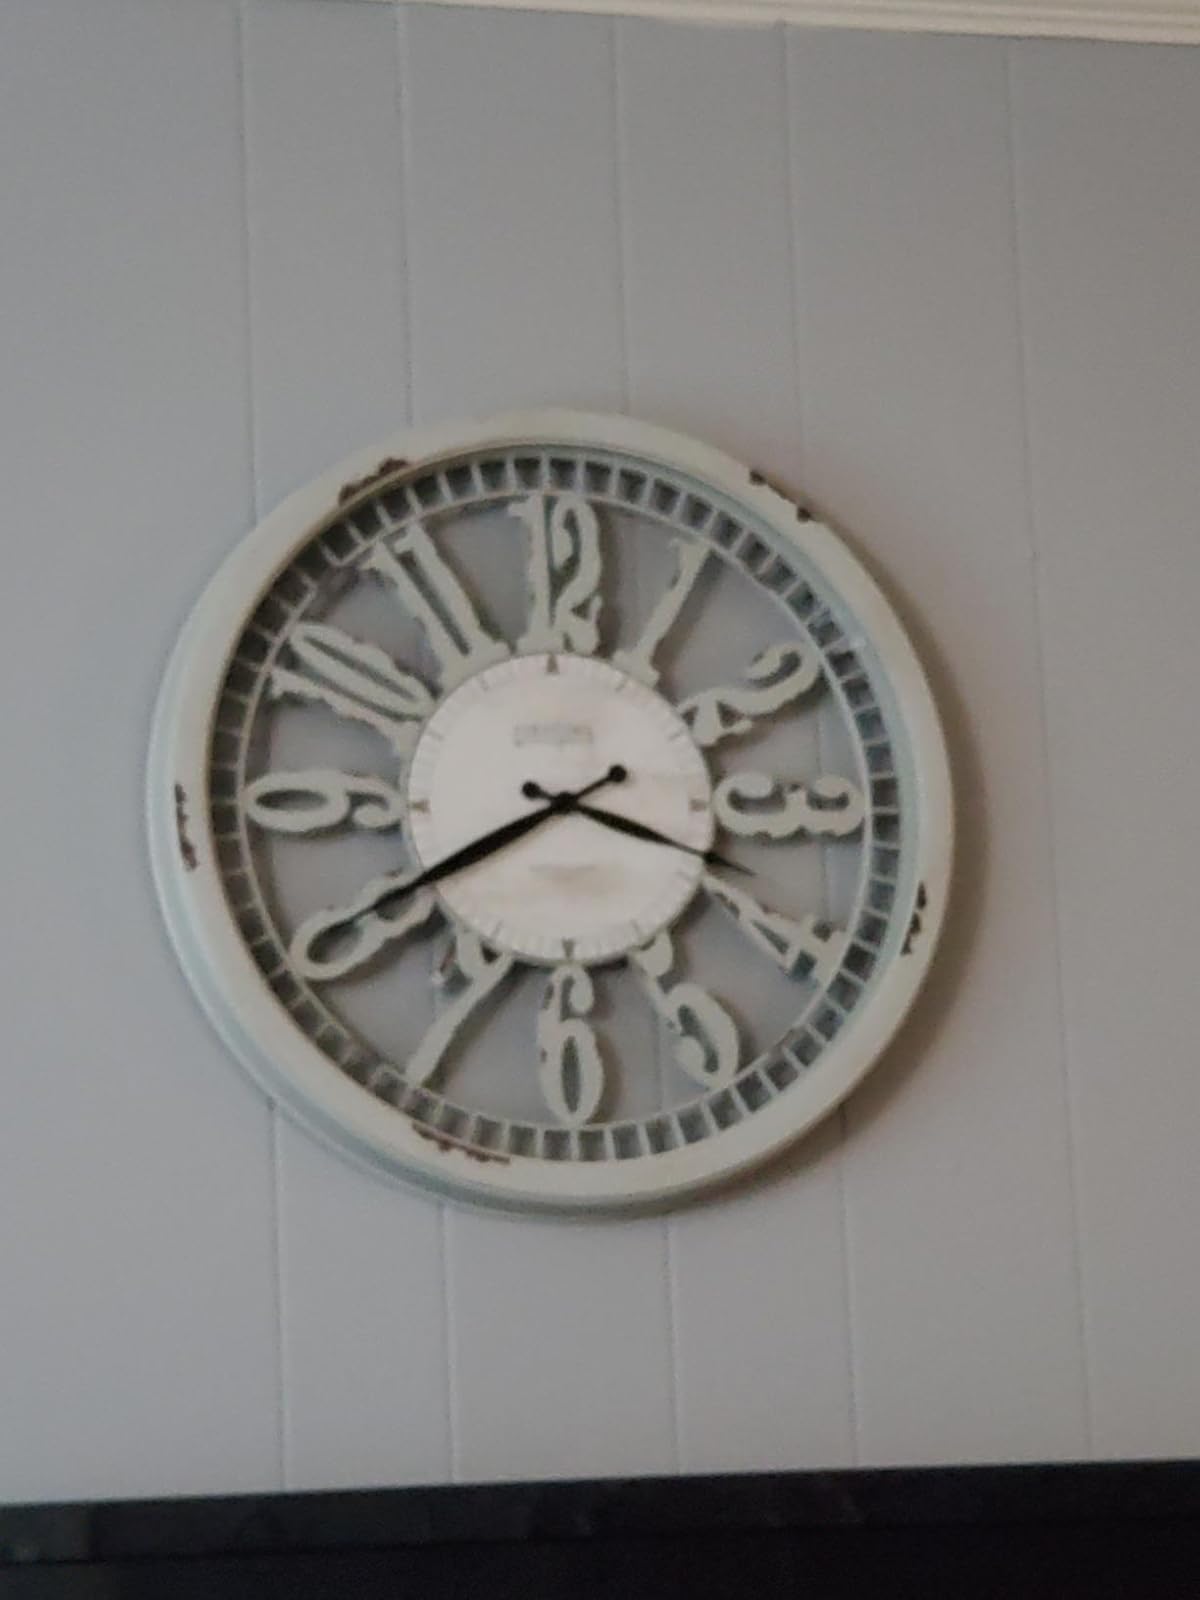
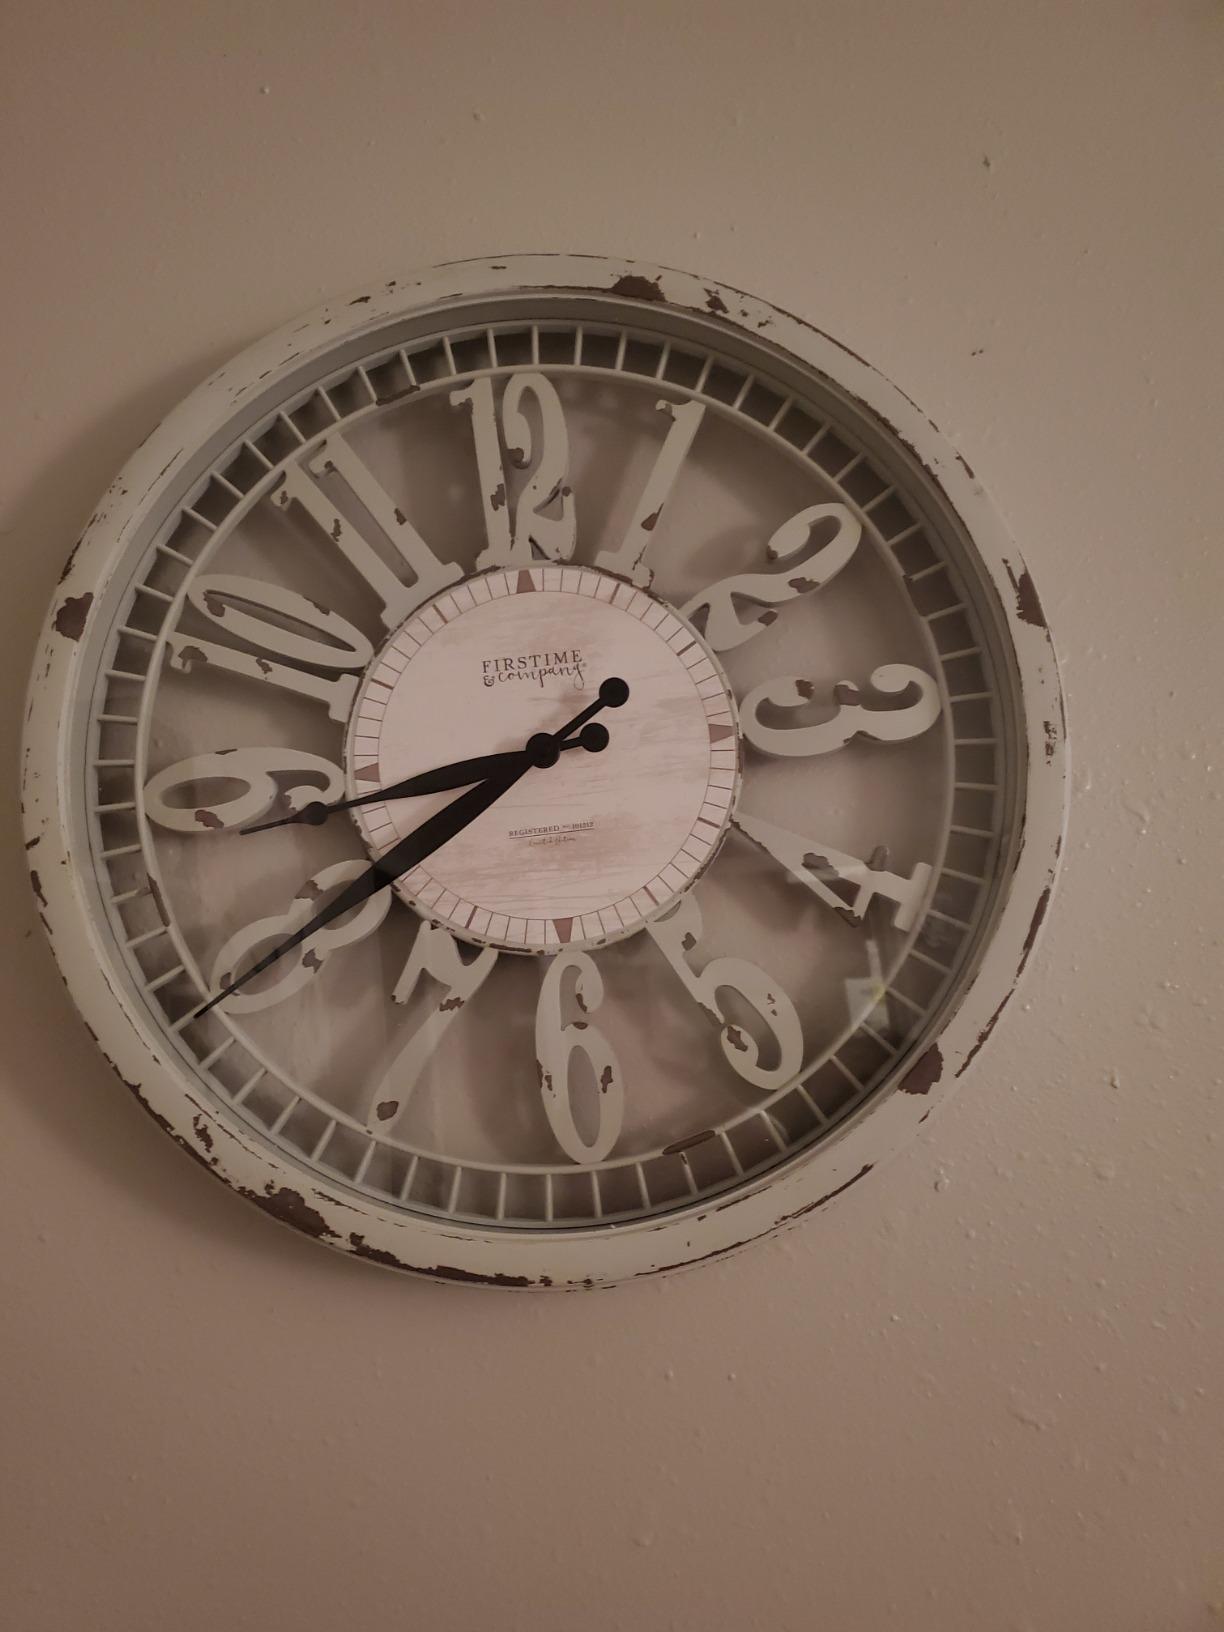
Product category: clock
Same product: yes